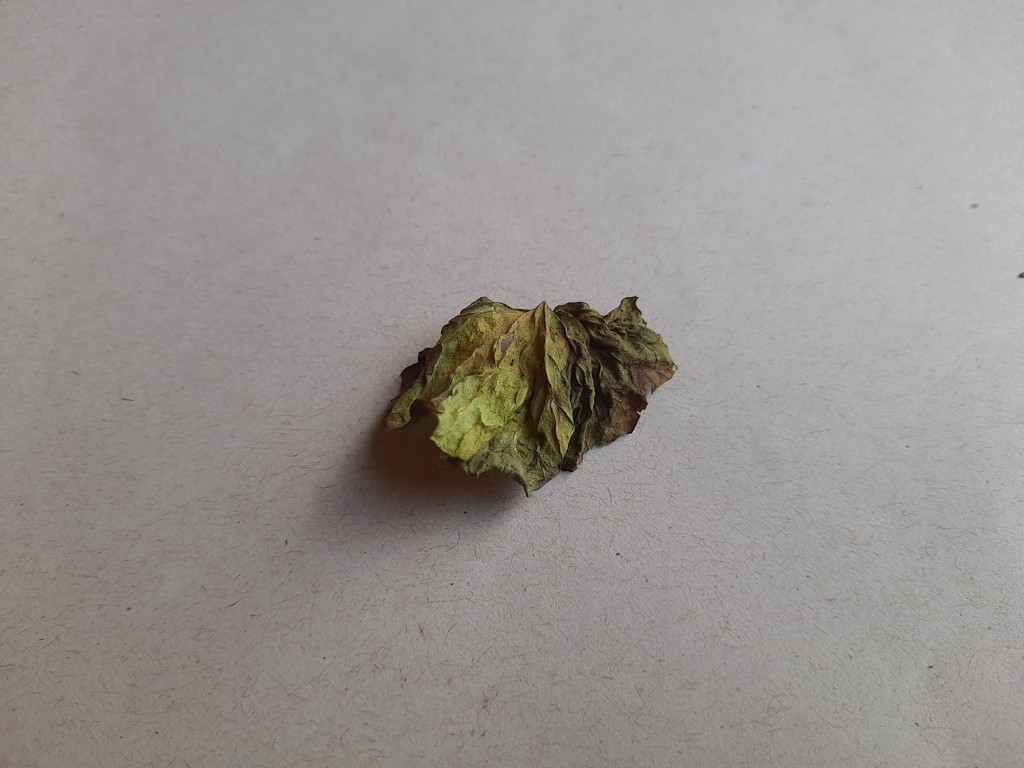
Label: Dried